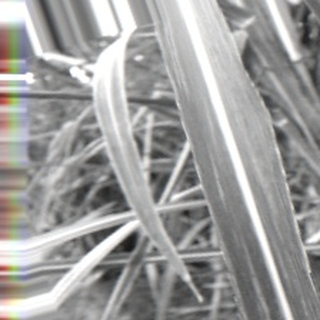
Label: sugarcane_bacterial_blight